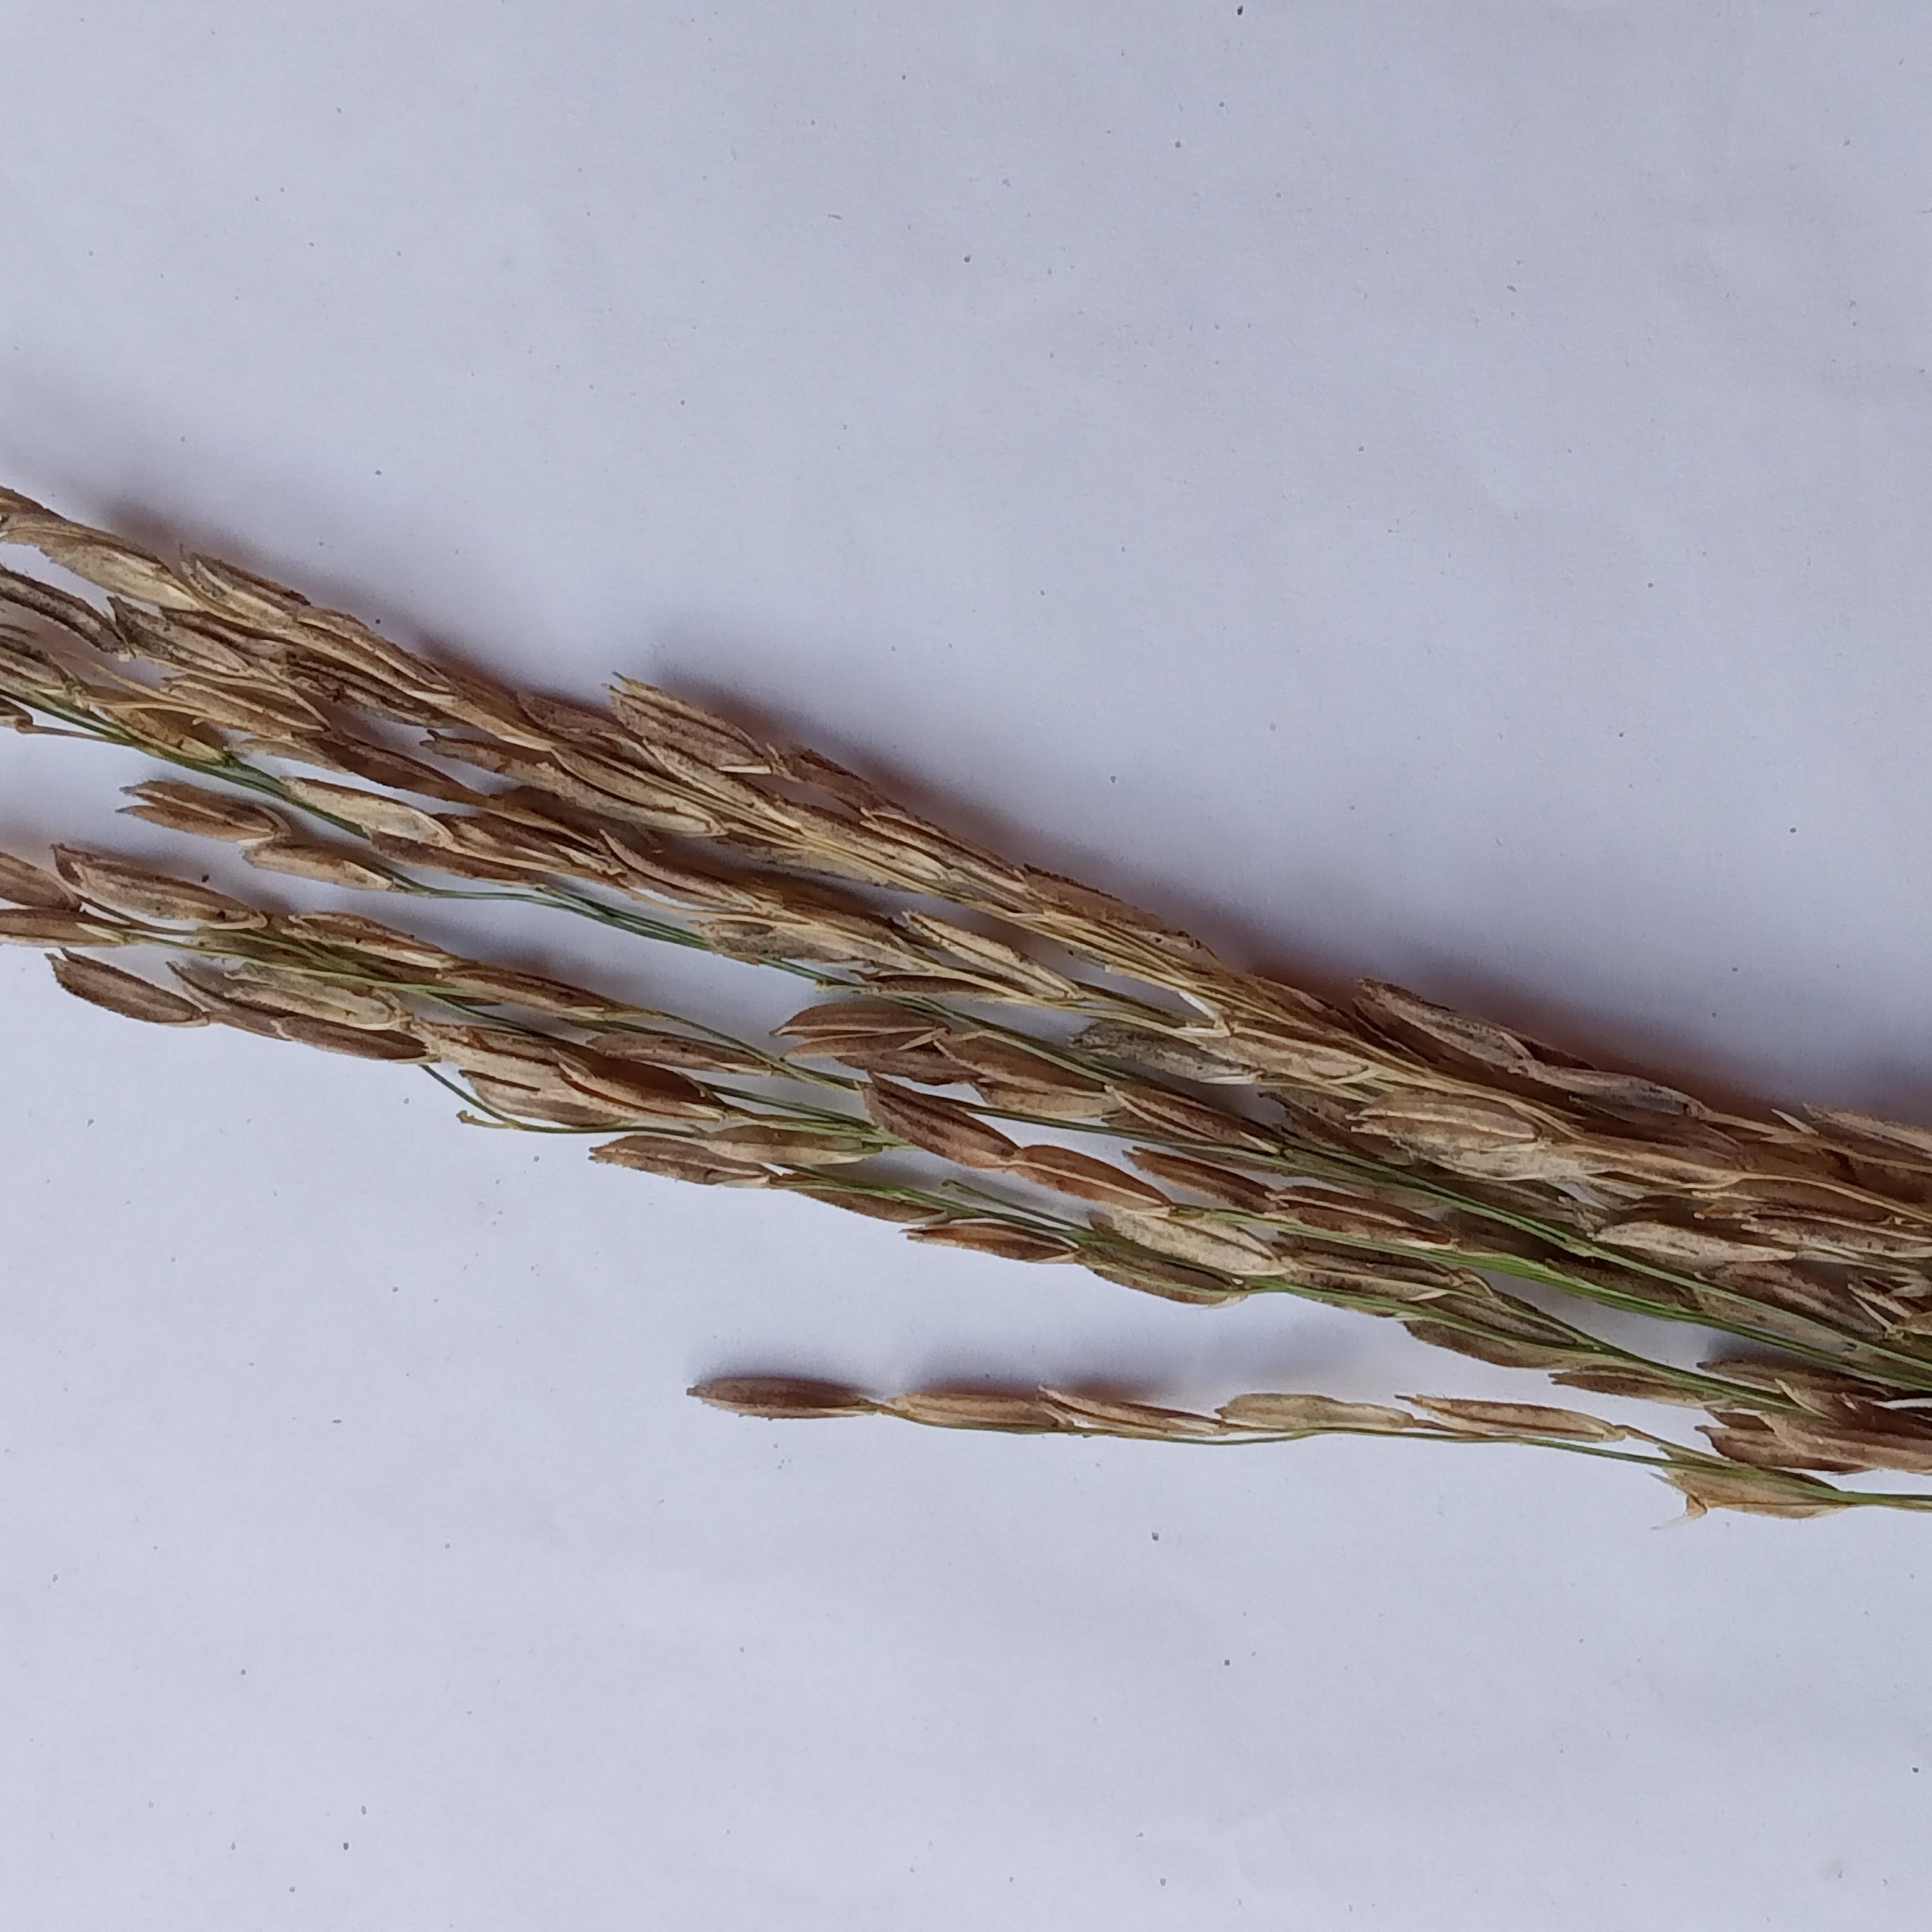
Label: Rice___Neck_Blast